Otterham

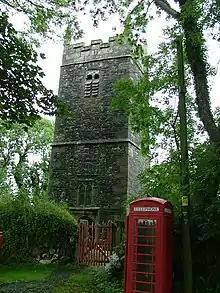
Otterham Church

Otterham is a village and a civil parish in north Cornwall, England, United Kingdom. The village is situated approximately south of Bude and north of Camelford.